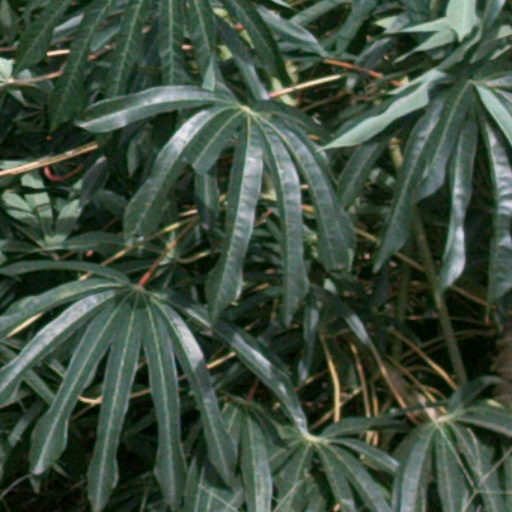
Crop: cassava